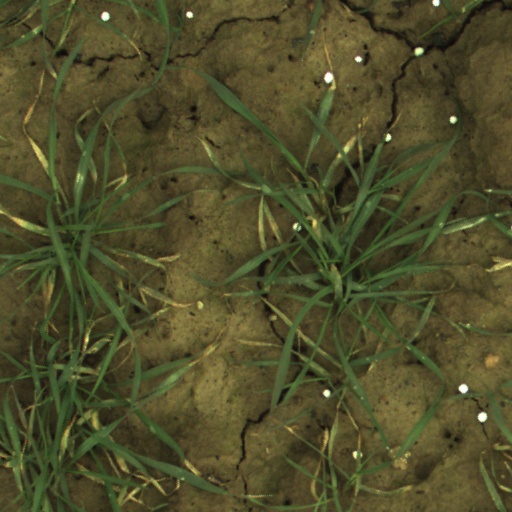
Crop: wheat